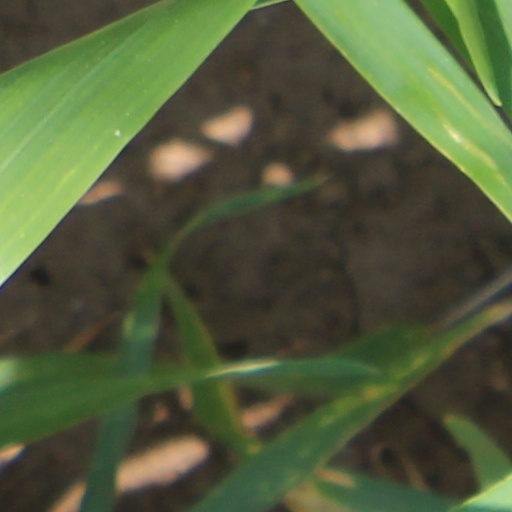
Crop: wheat